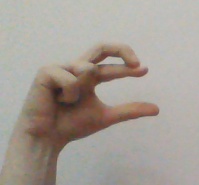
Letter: thal